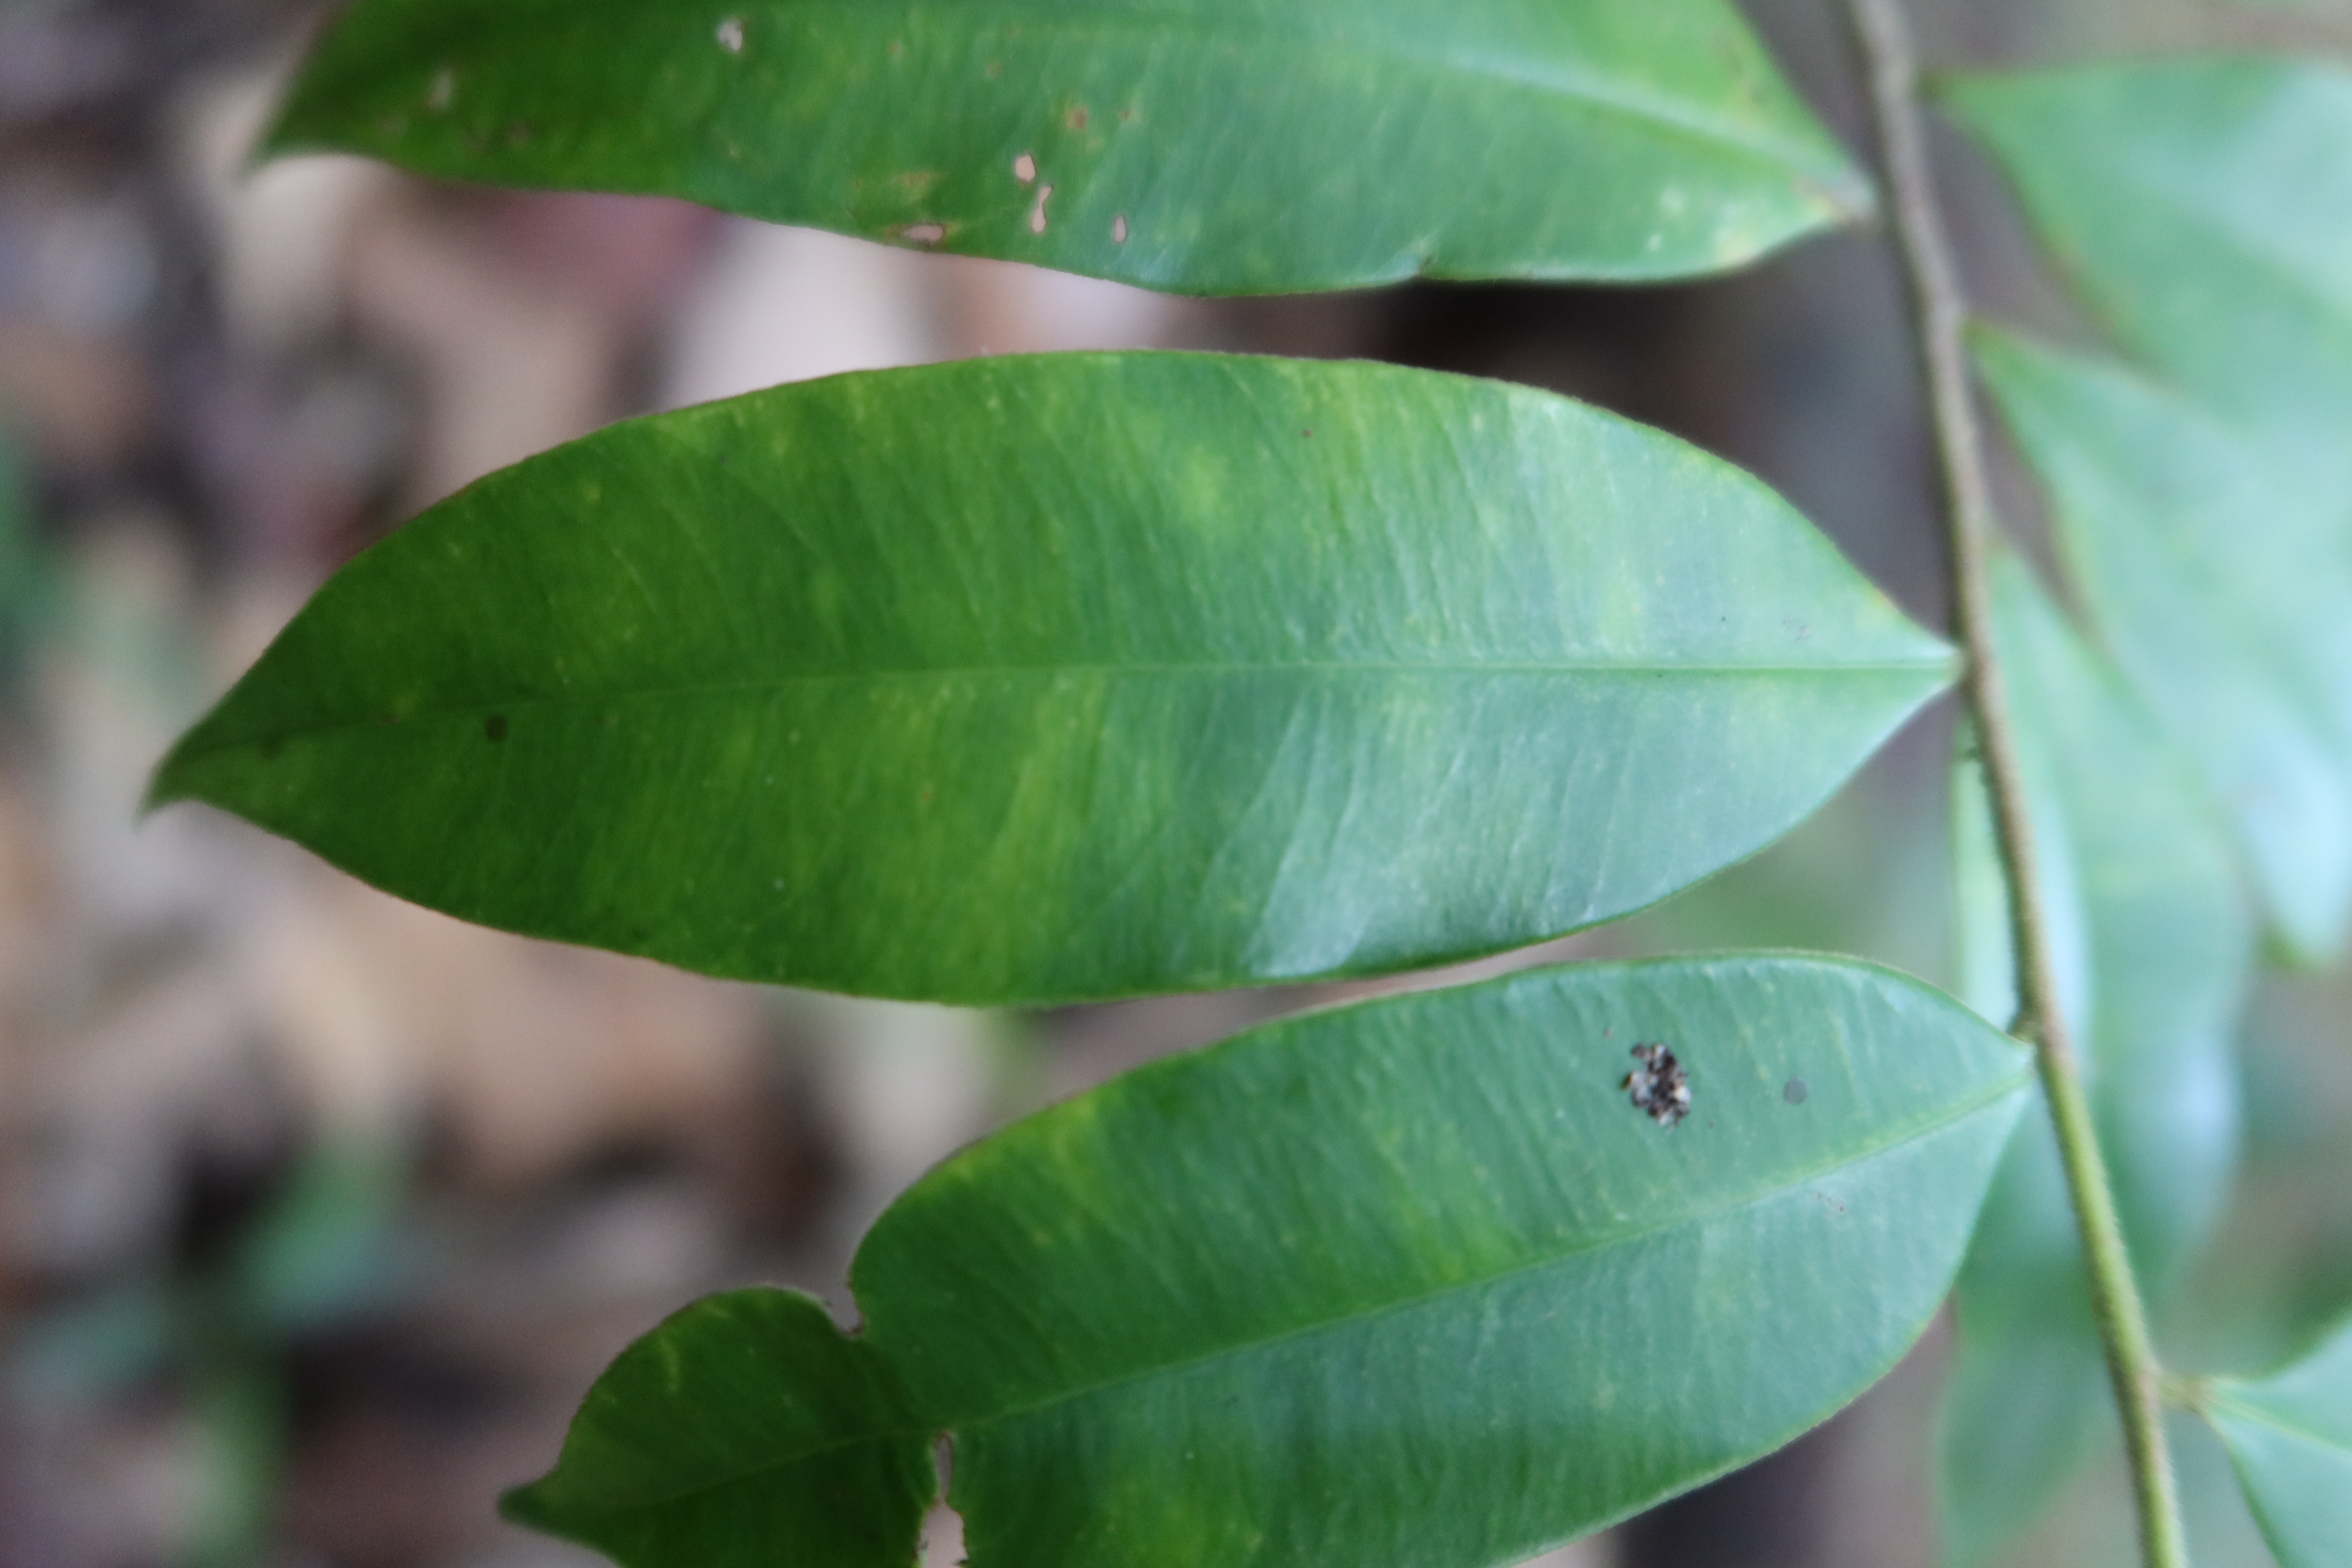
Label: Downy mildew